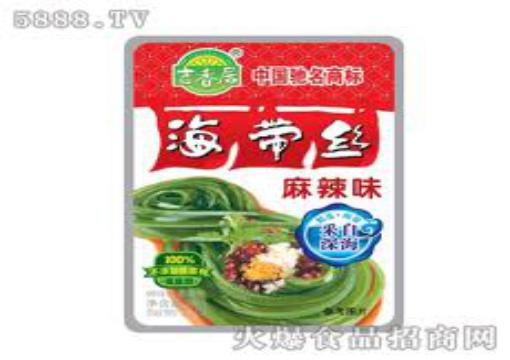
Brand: jixiangju
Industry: Food